USS Wichita (CA-45)

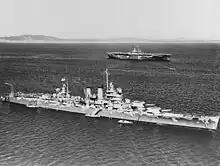
USS "Wichita" and USS "Wasp" in Scapa Flow in 1942

"Wichita" sortied on 12 May to relieve "Tuscaloosa", which was patrolling the Denmark Strait. "Wichita" returned to Hvalfjörður a week later, before putting to sea as part of another Allied convoy escort protecting one leg of the movement of Murmansk-bound convoy PQ 16 and eastbound QP 12. She put into Scapa Flow on 29 May after completing the mission. While in Scapa Flow, King George VI inspected "Wichita" on 7 June. "Wichita" left Scapa Flow on 12 June, bound for Hvalfjörður, and arrived 14 June. She then relieved the British cruiser on patrol in the Denmark Strait. While on patrol on 17 June, "Wichita" spotted a German Focke-Wulf Fw 200 reconnaissance bomber and opened fire, though without result. Three days later, she engaged another Fw 200, again without success.